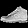
Label: Ankle boot